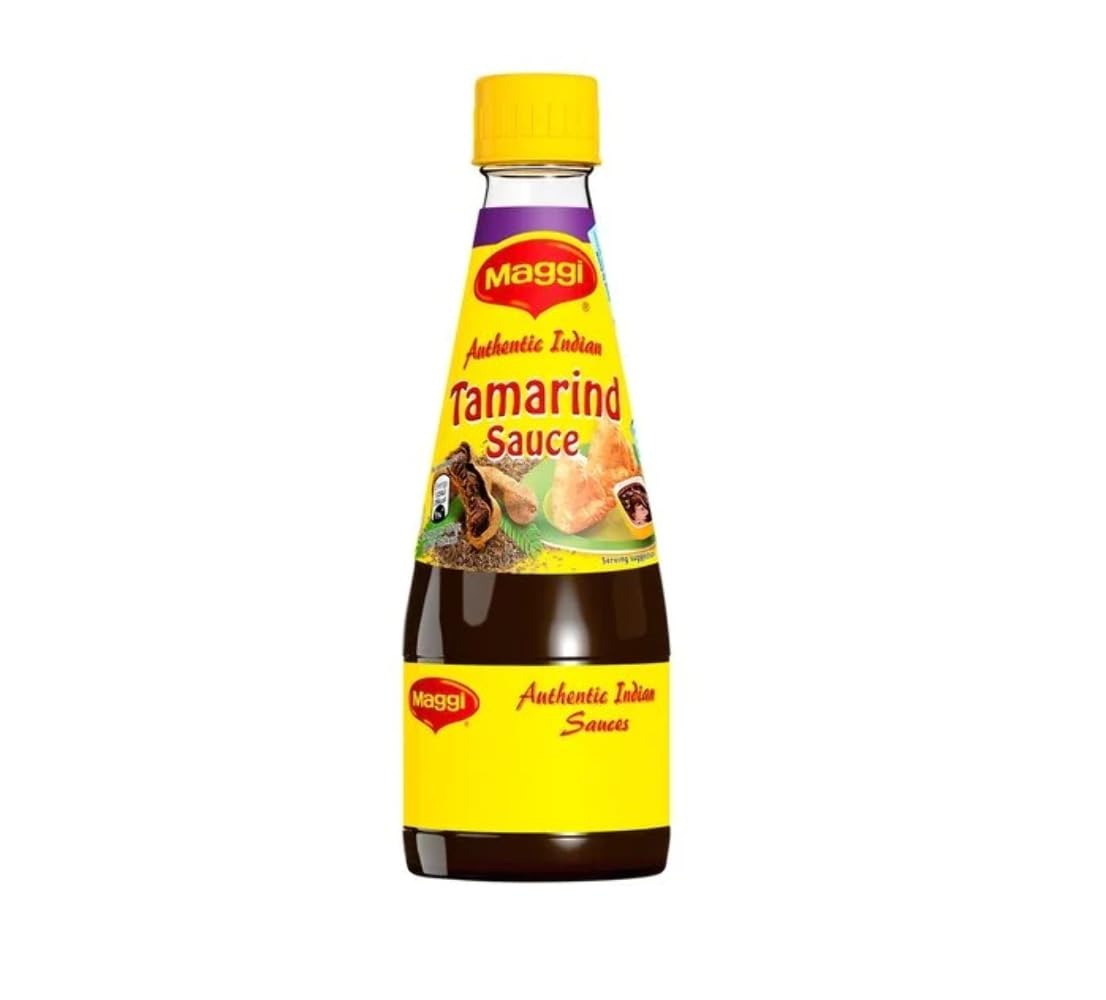
Item Name: Maggi Tamarina Sauce - 425g
Bullet Point 1: Nestle Maggi
Bullet Point 2: Made in India
Bullet Point 3: Thank you for supporting your local economy
Product Description: Maggi Tamarina Sauce Tamarind Chutney
Value: 14.99
Unit: Ounce

Price: 16.99